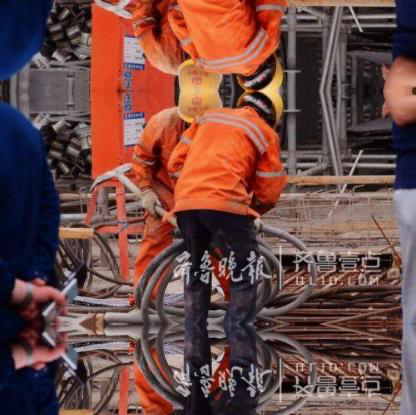
Objects in the image:
label: helmet
label: helmet
label: helmet
label: helmet